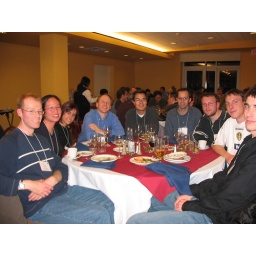
Kenneth Maly (Montreal) - in the blue shirt - and others